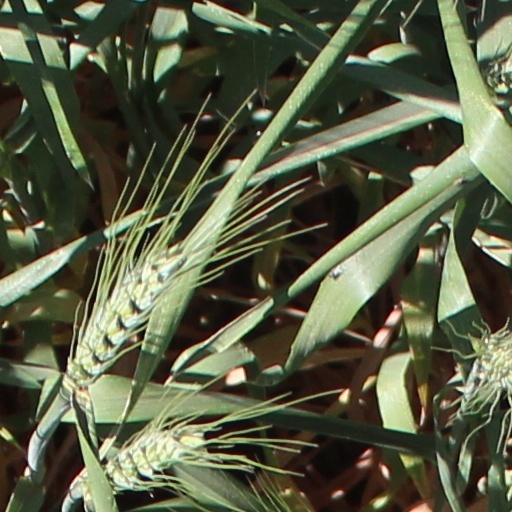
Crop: wheat